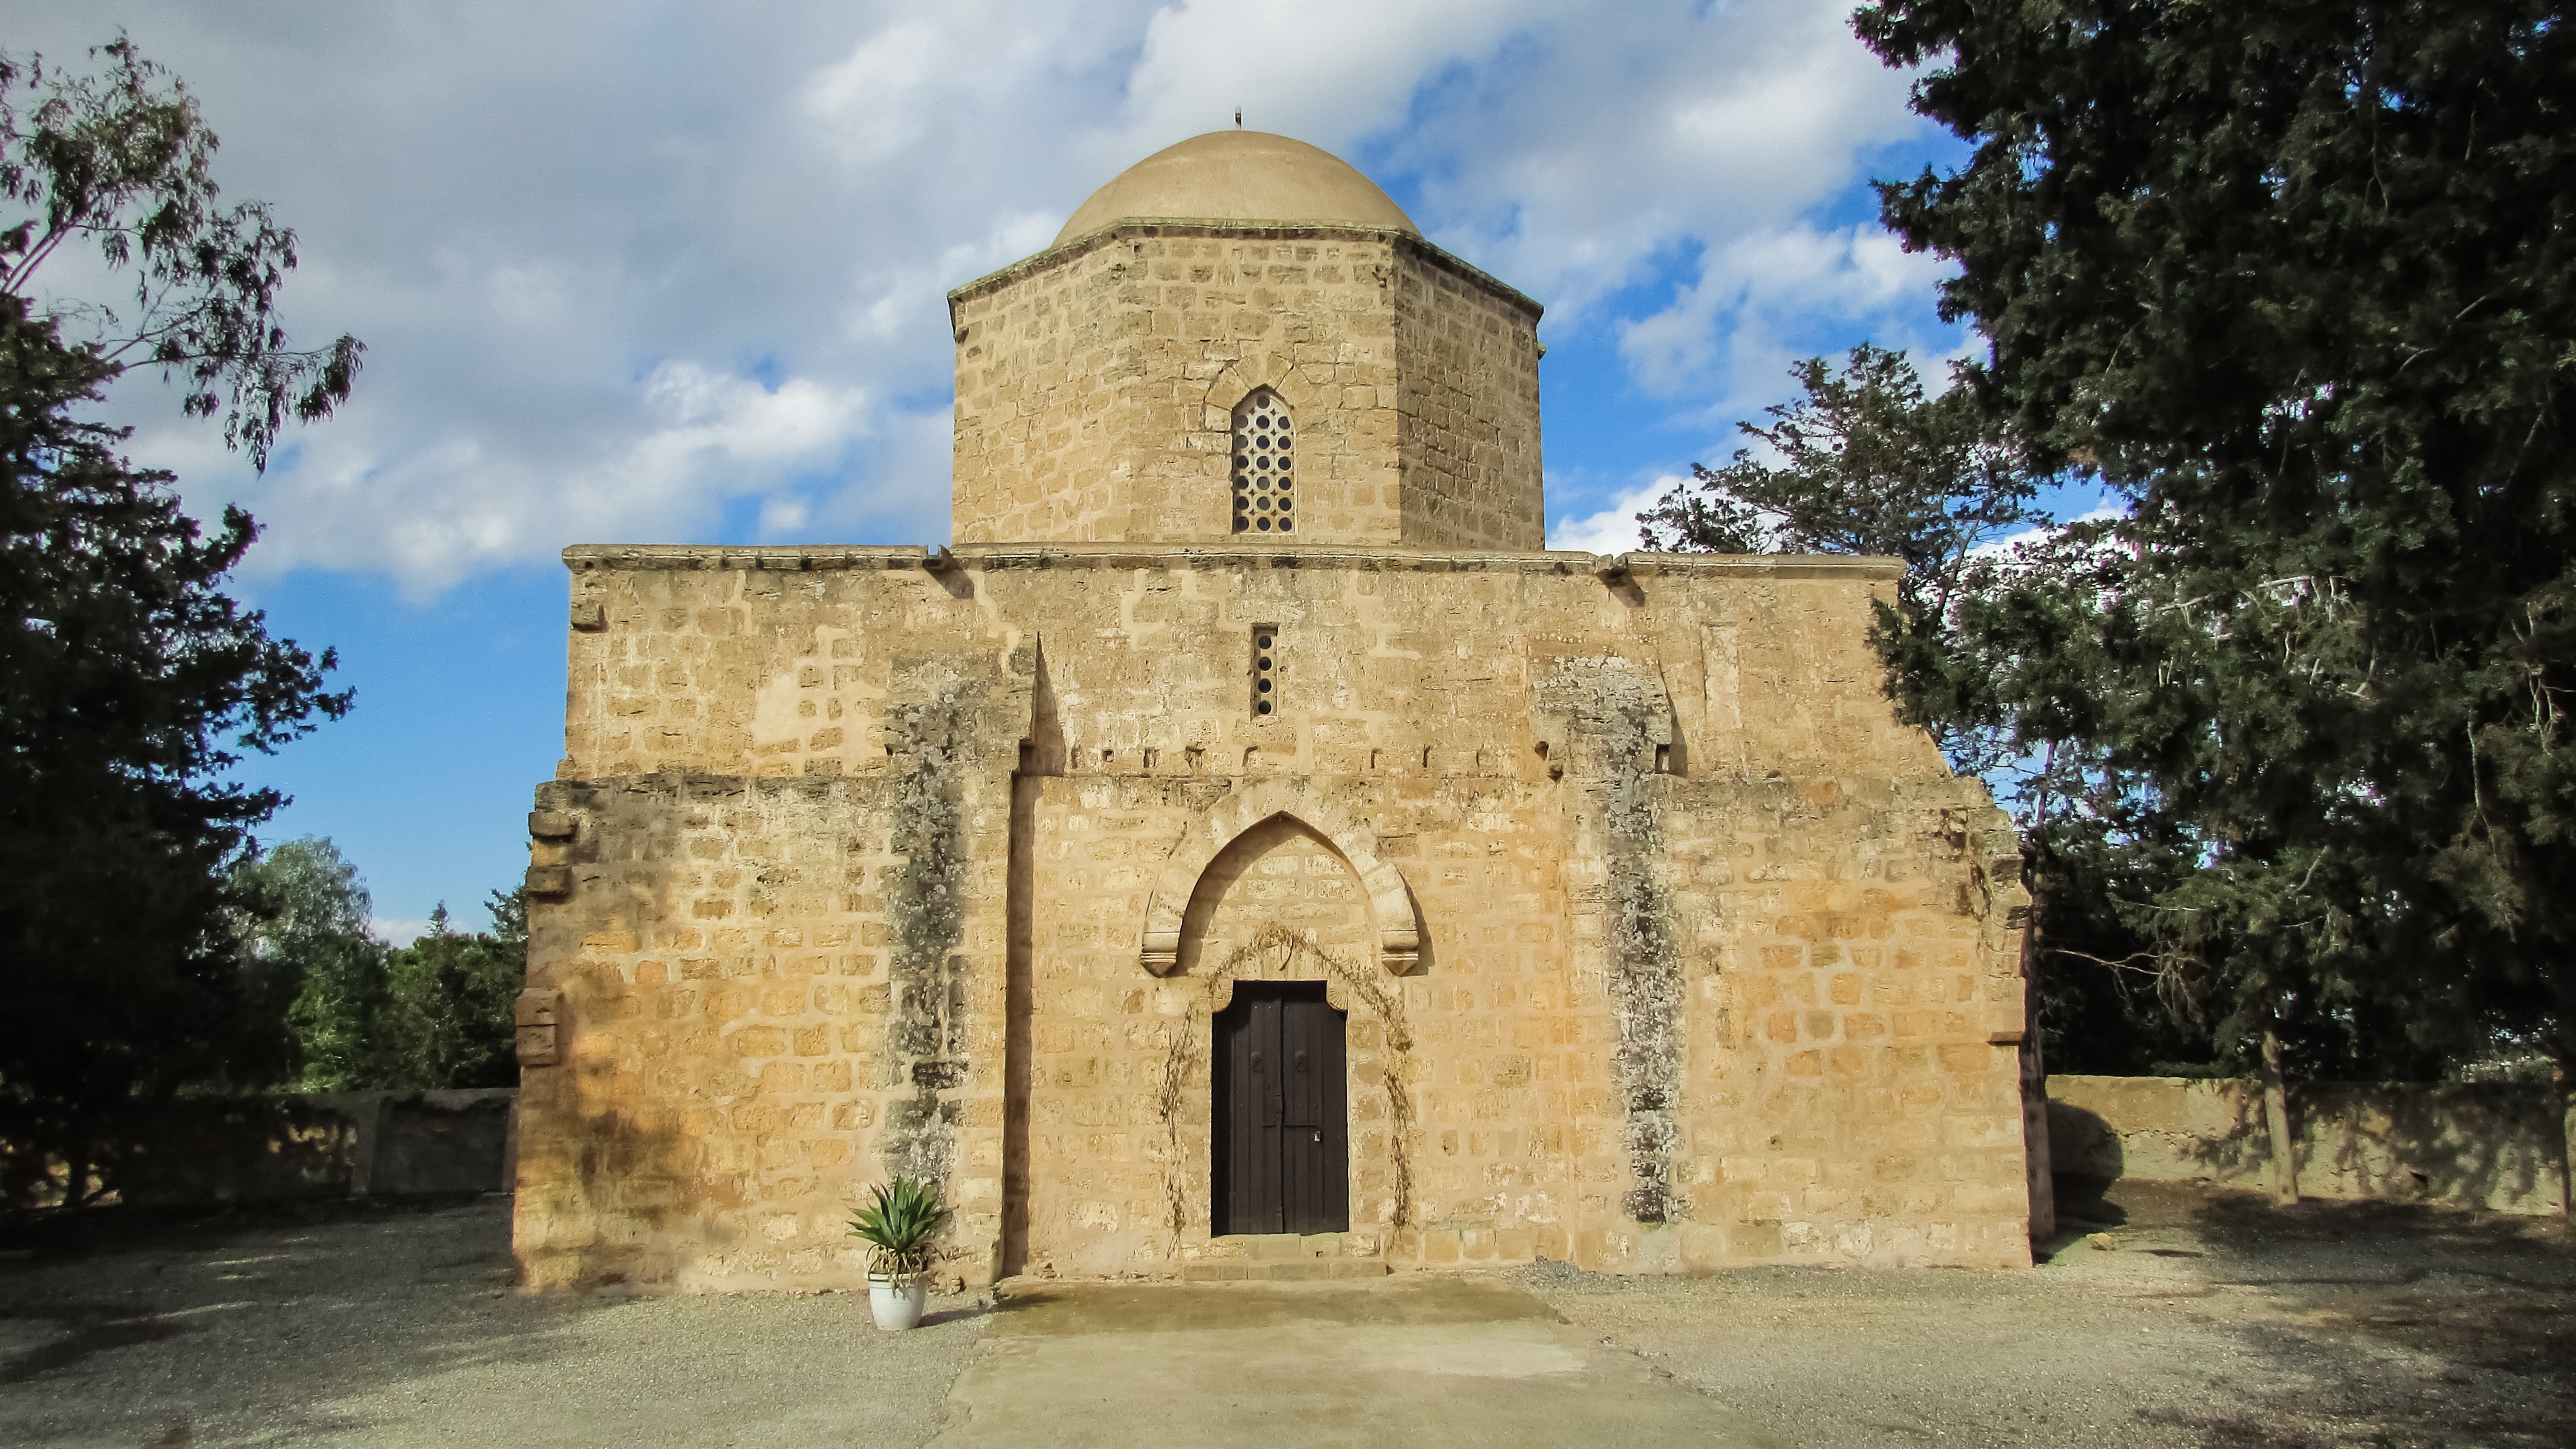
building, church, chapel, place of worship, monastery, orthodox, abbey, cyprus, avgorou, historic site, spanish missions in california